Queensway Tunnel

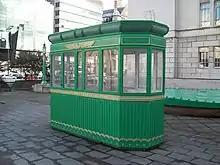
An original tollbooth, now preserved in Liverpool

Different height restrictions apply to the nearside and offside lanes in each direction, because of the curvature of the tunnel. These are and respectively, and there is a 3.5 t weight limit for goods vehicles. All buses are required to use the offside lane, regardless of their height. Lane signals (consisting of an illuminated green arrow or red cross) are displayed at regular intervals, although in normal circumstances none of the lanes are currently used bidirectionally. This is in contrast to the Kingsway Tunnel, where lanes in toll concourse are alternated to prioritise higher traffic in one direction during peak hours.